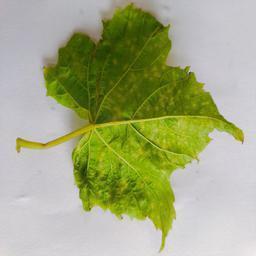
Label: Downy Mildew